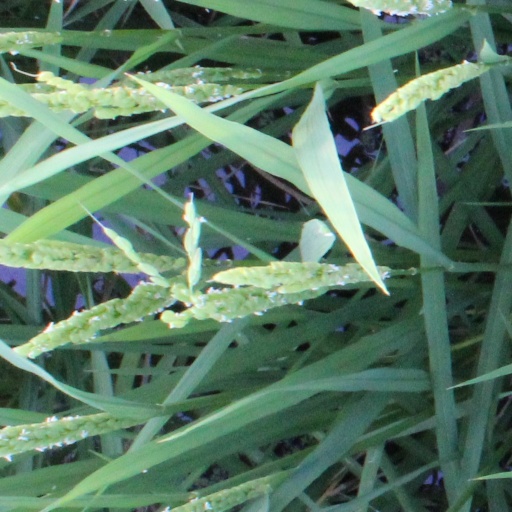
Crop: rice